Participation of Mangalorean Catholics in the Indian Independence Movement

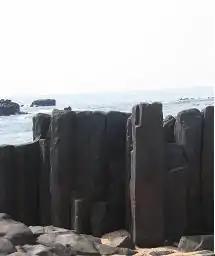
St Mary's Islands in South Canara, where the Portuguese explorer Vasco Da Gama landed in 1498

The Roman Catholics from the South Canara district on the south-western coast of India, under the jurisdiction of the Mangalore Diocese, are generally known as Mangalorean Catholics. They are Konkani people and speak the Konkani language.